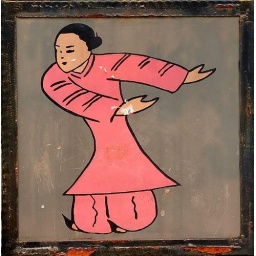
In elegant motion... Found her on a rusty metal fence in a narrow street in Chengdu. Woman in trousers.